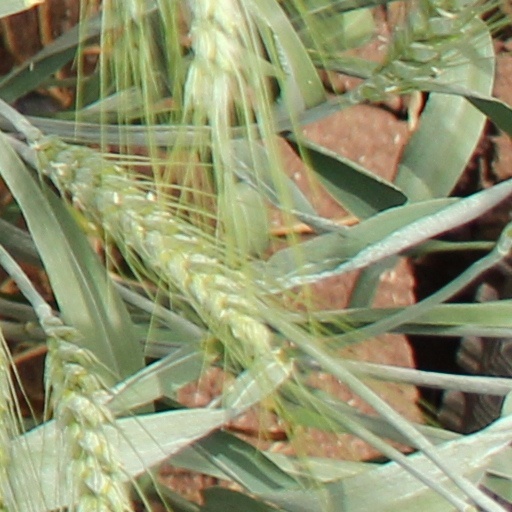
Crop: wheat